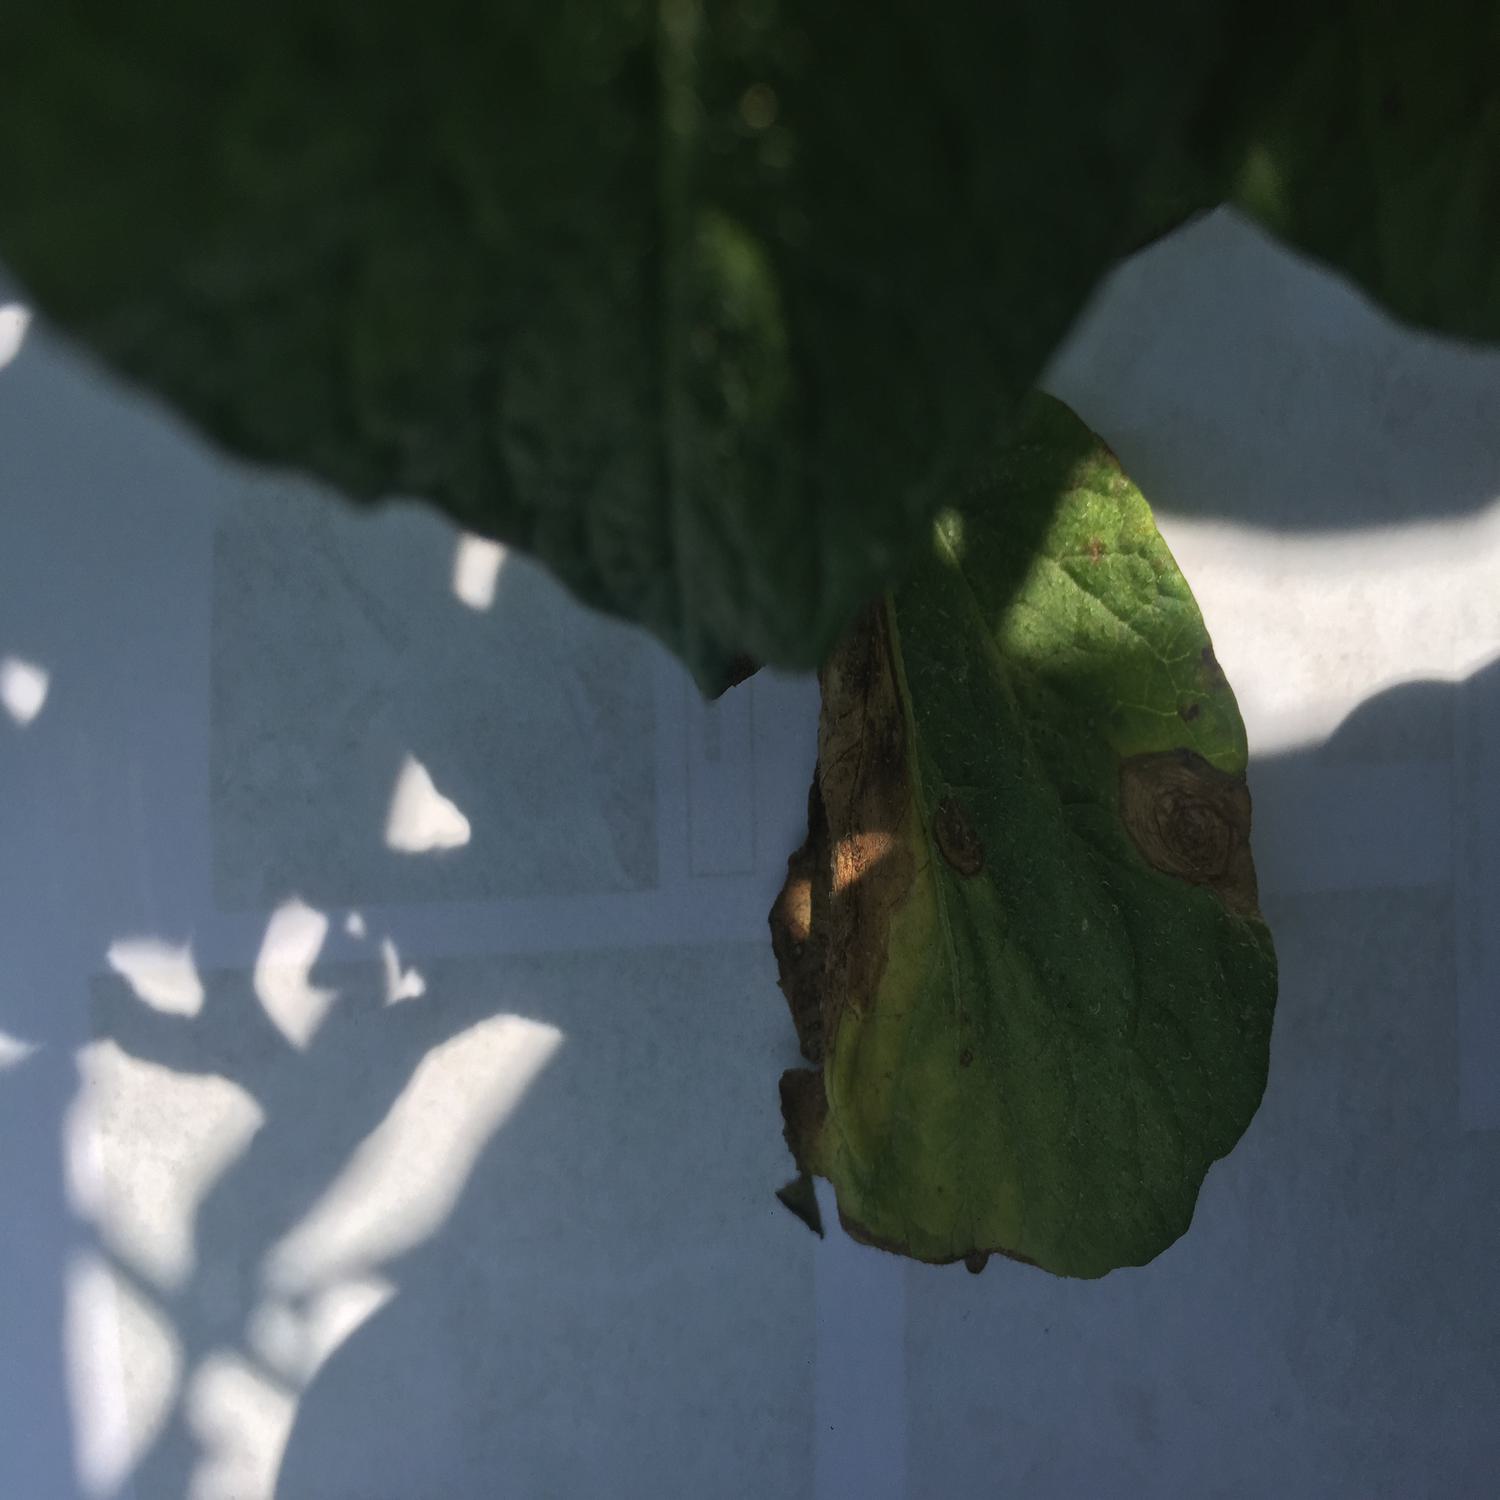
Label: Fungi